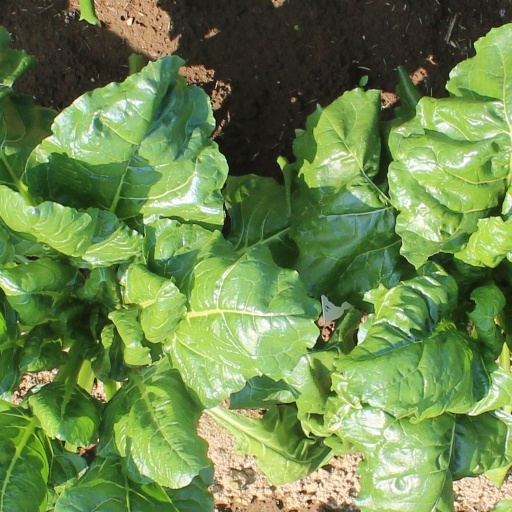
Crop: sugar beet